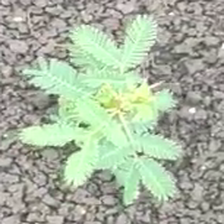
Weed species: Dwarf_cassia_(Chamaecrista pumila)